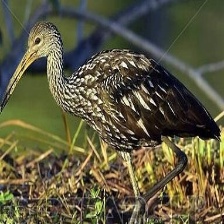
Species: LIMPKIN
Scientific name: ARAMUS GUARAUNA